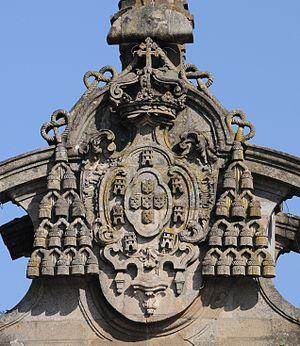
Gaspard de Bragance était un fils illégitime du roi Jean V de Portugal, d'une relation avec Madeleine Maximum de Miranda, le deuxième des soi-disant enfants de palhavã.